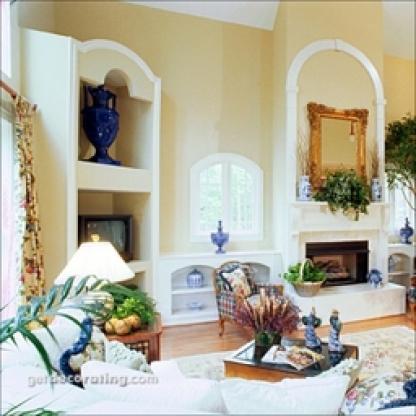
Scene: Indoor